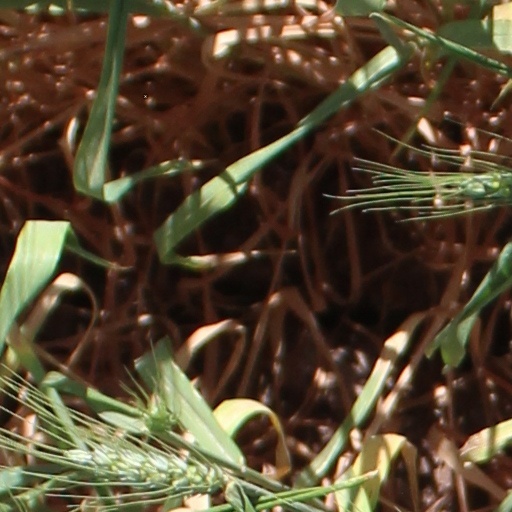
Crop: wheat